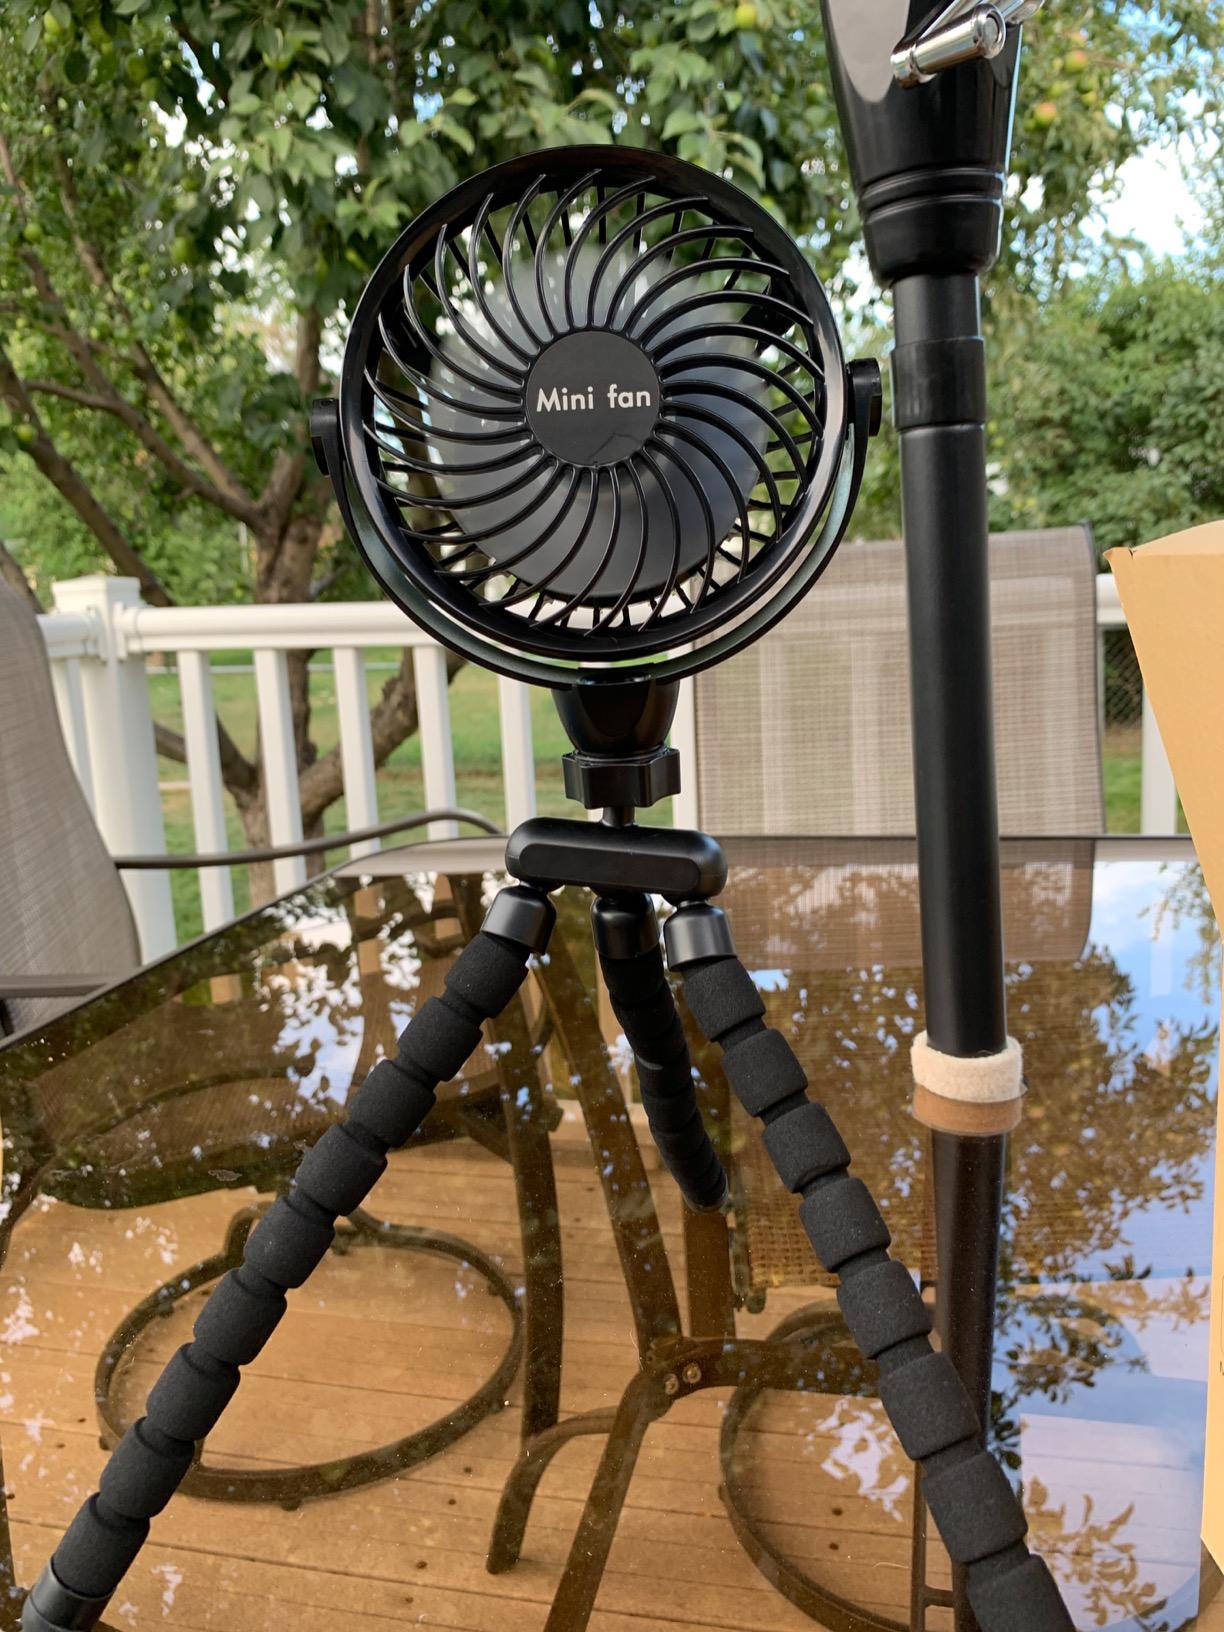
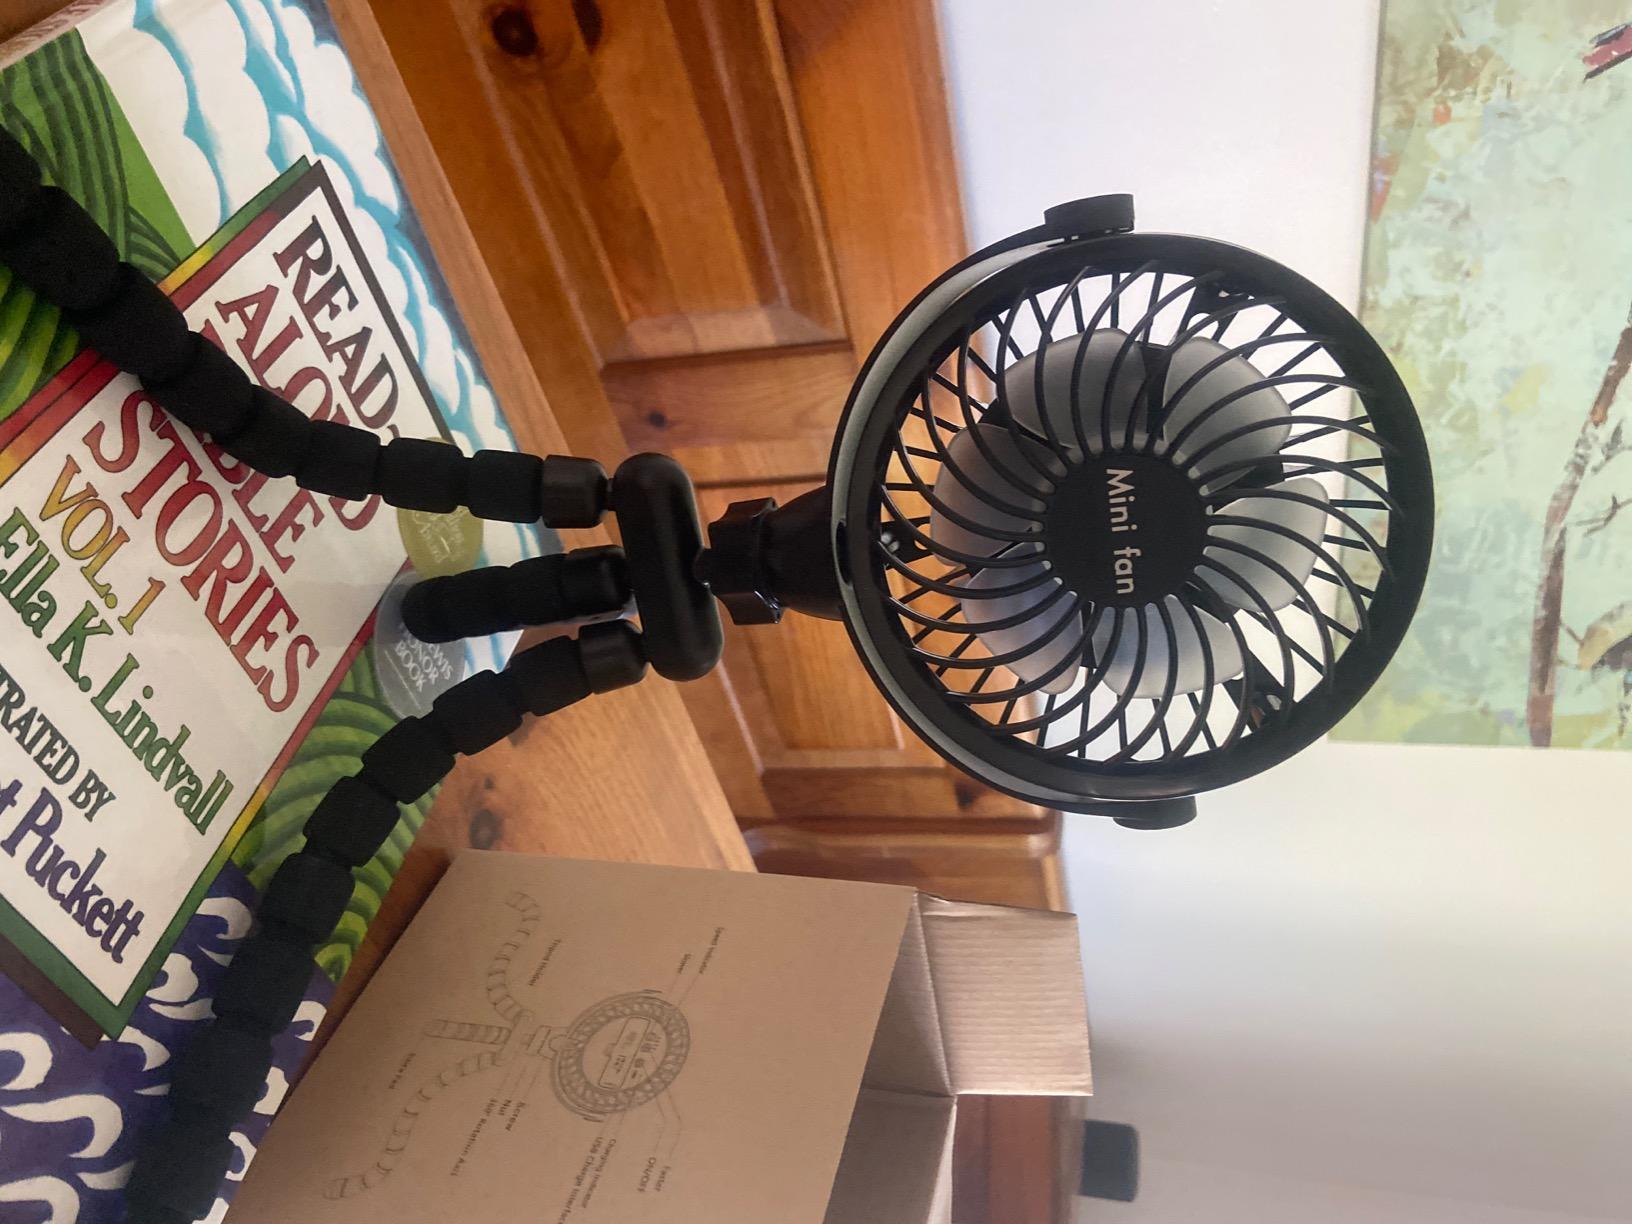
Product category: fan
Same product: yes